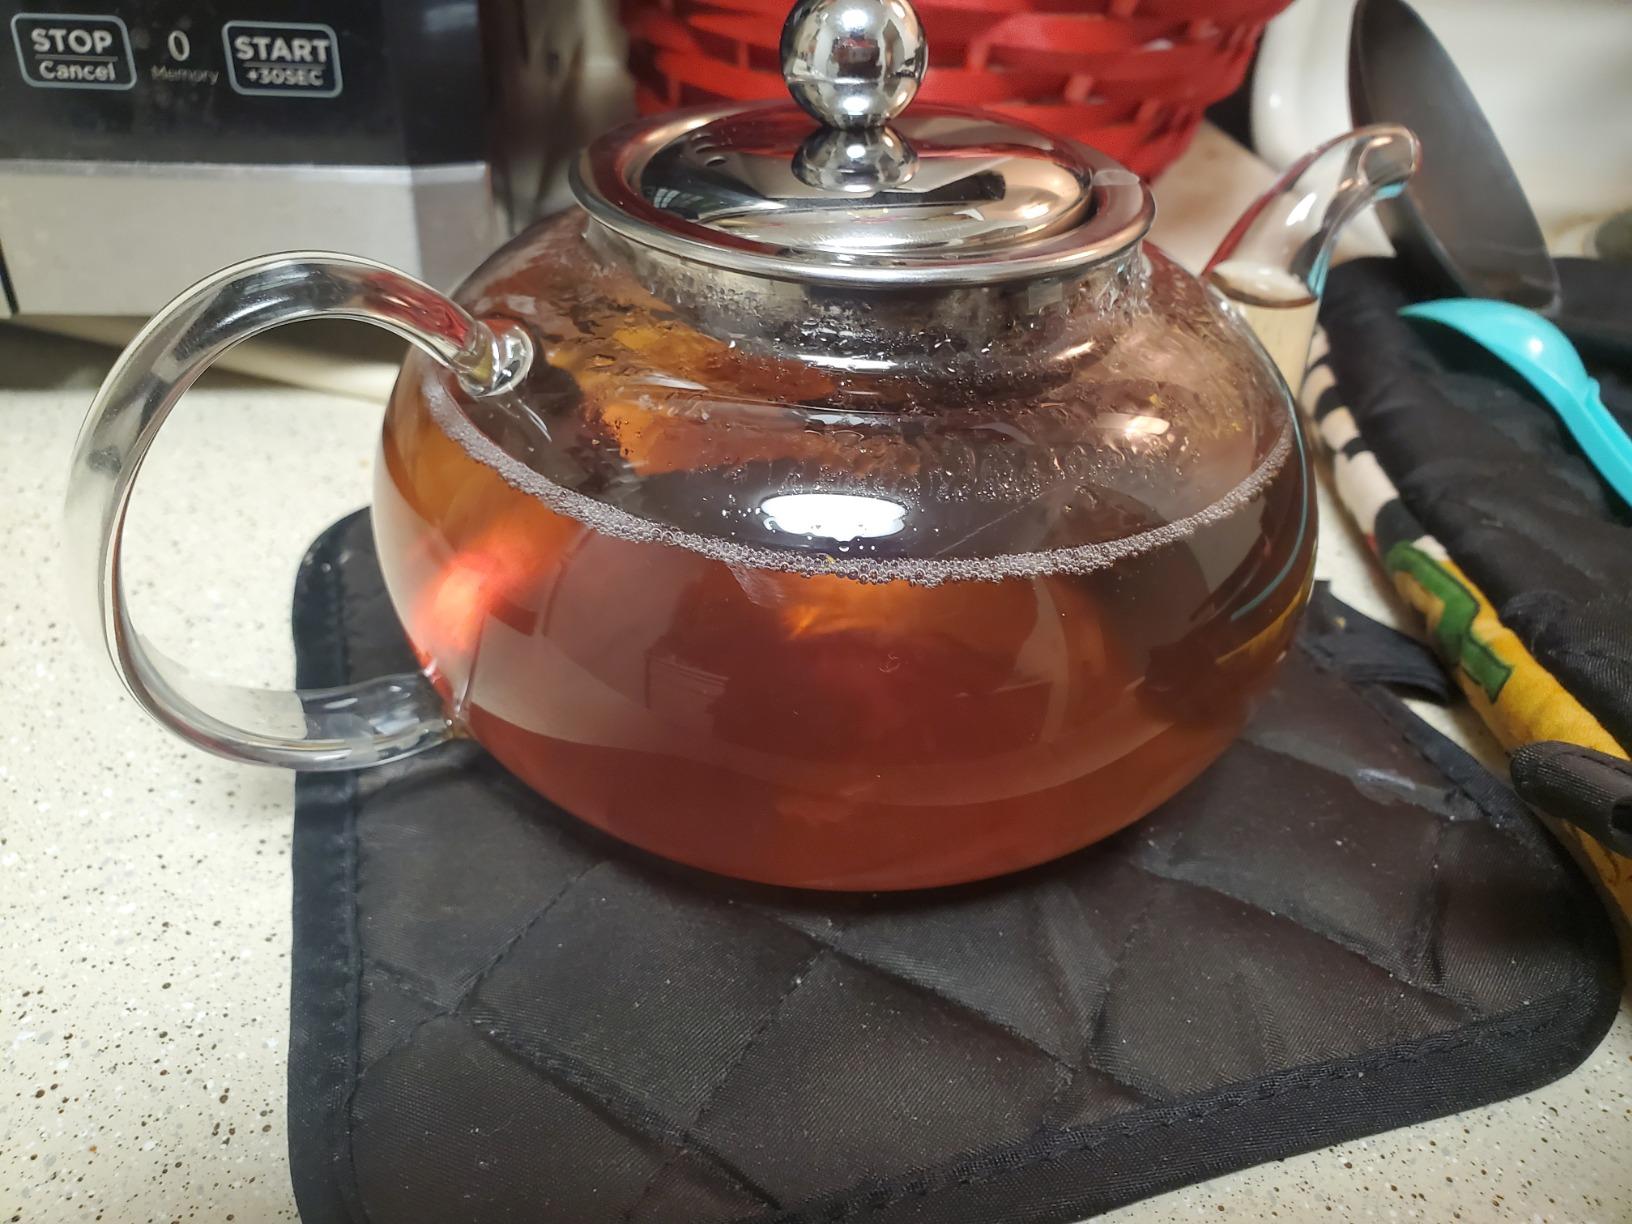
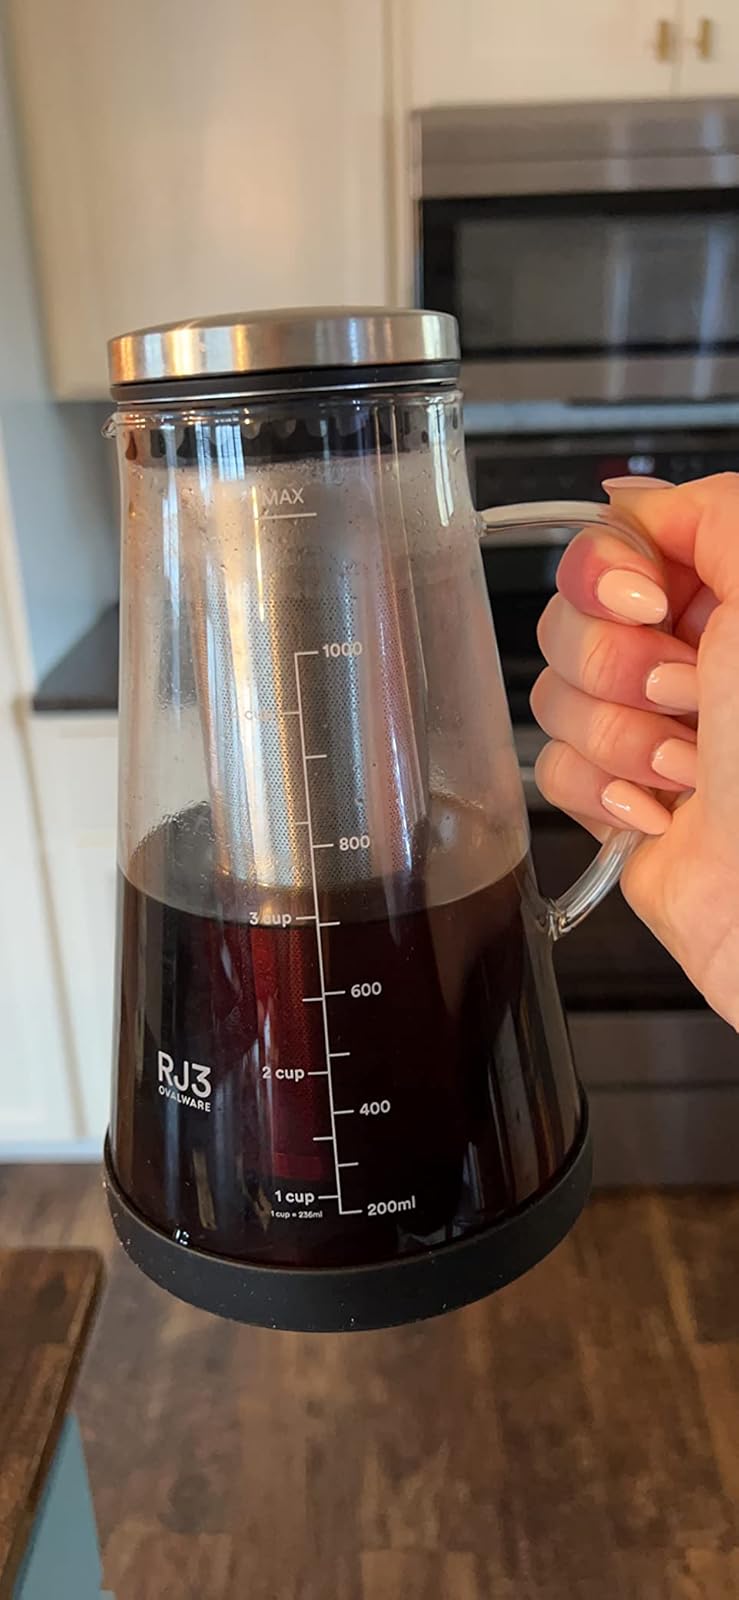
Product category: items_tea
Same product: no